The Woman Next Door (1919 film)

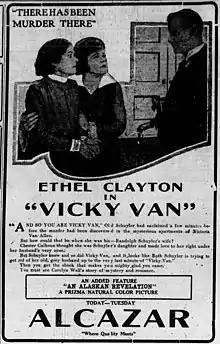
Newspaper advertisement for the film using the name Vicky Van

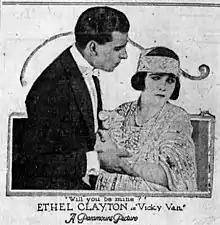
Publicity for the film

The Woman Next Door is a 1919 American silent drama film directed by Robert G. Vignola and written by Carolyn Wells. The film stars Ethel Clayton, Emory Johnson, Noah Beery, Sr., Jane Wolfe, Katherine Griffith, and Genevieve Blinn. The film was released on May 18, 1919, by Paramount Pictures.